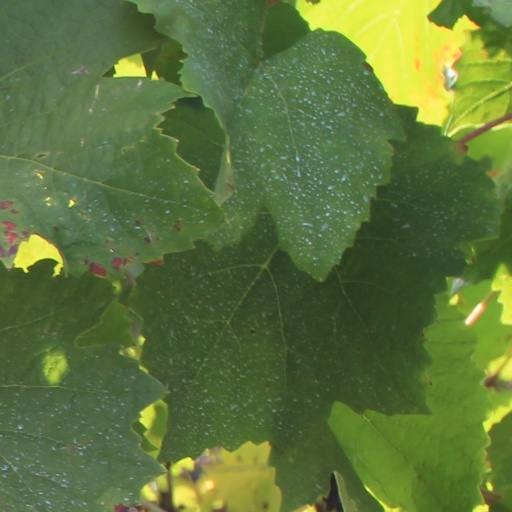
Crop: grape